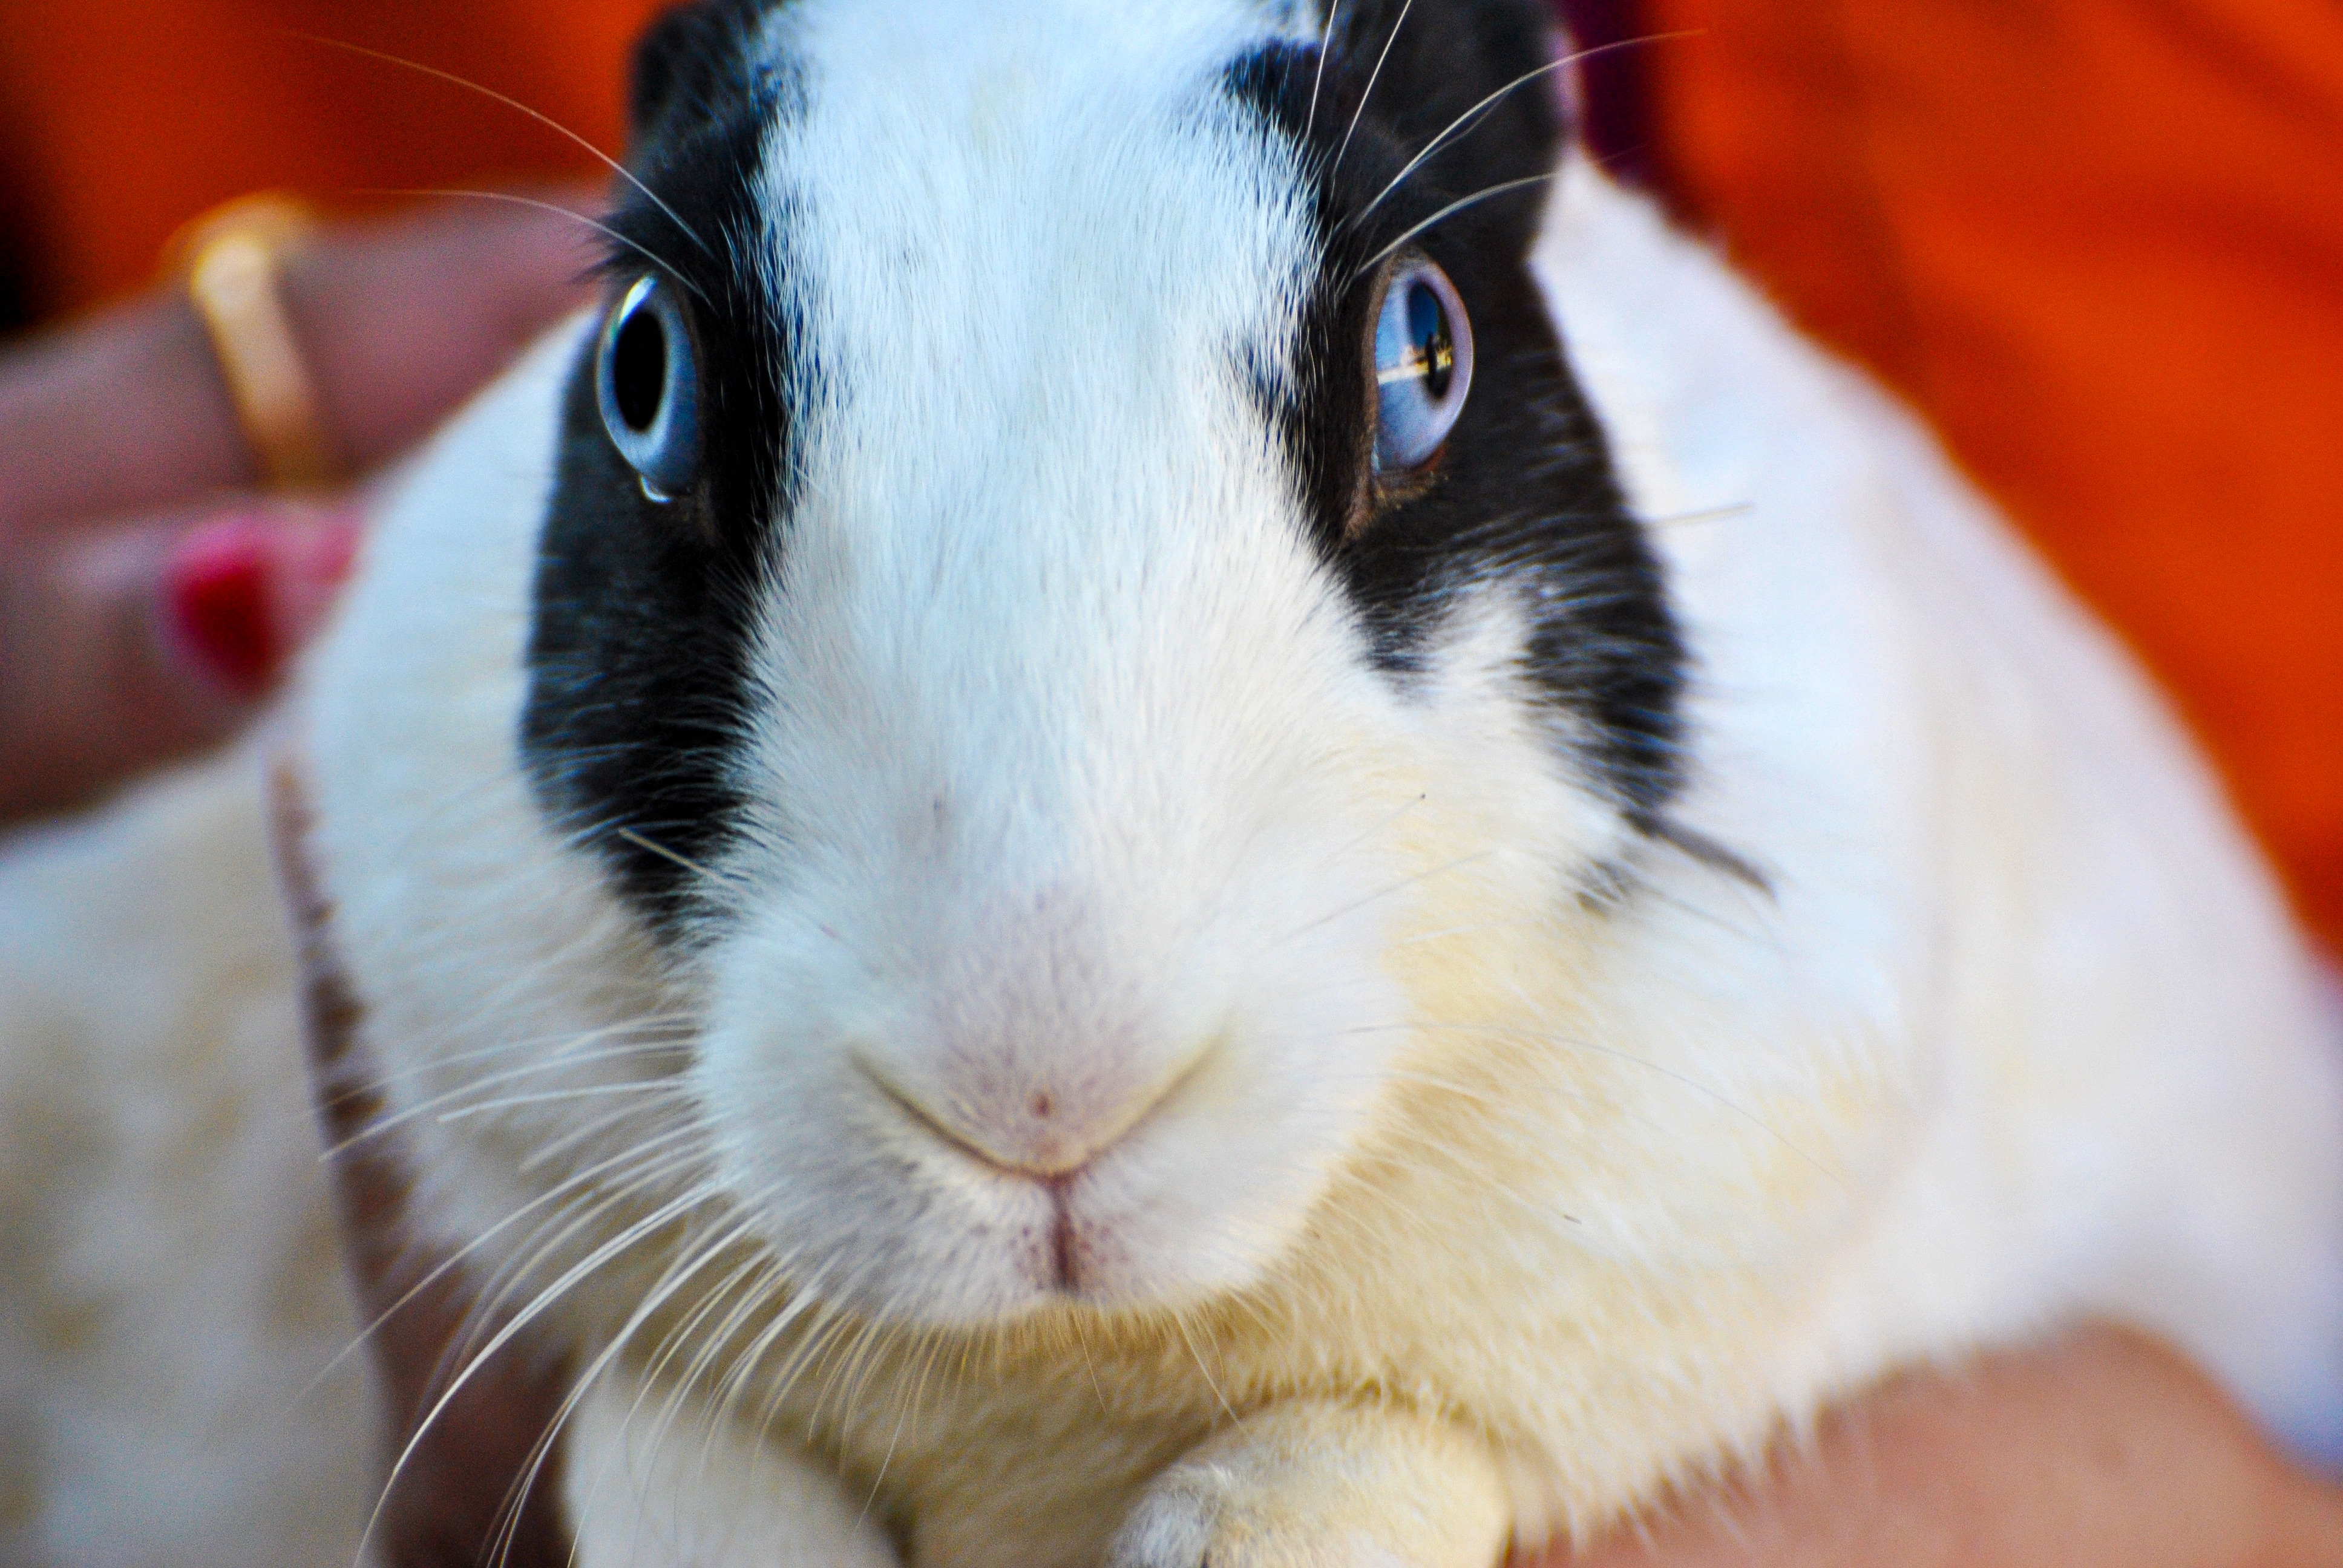
white, animal, pet, mammal, black, fauna, rabbit, guinea pig, hare, close up, nose, eyes, whiskers, animals, vertebrate, bunny, domestic rabbit, rabits and hares